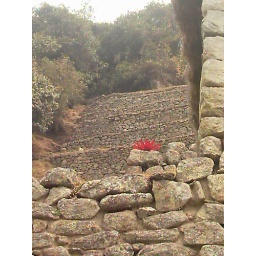
I spotted this nice red flower on one of the ruins near the exit